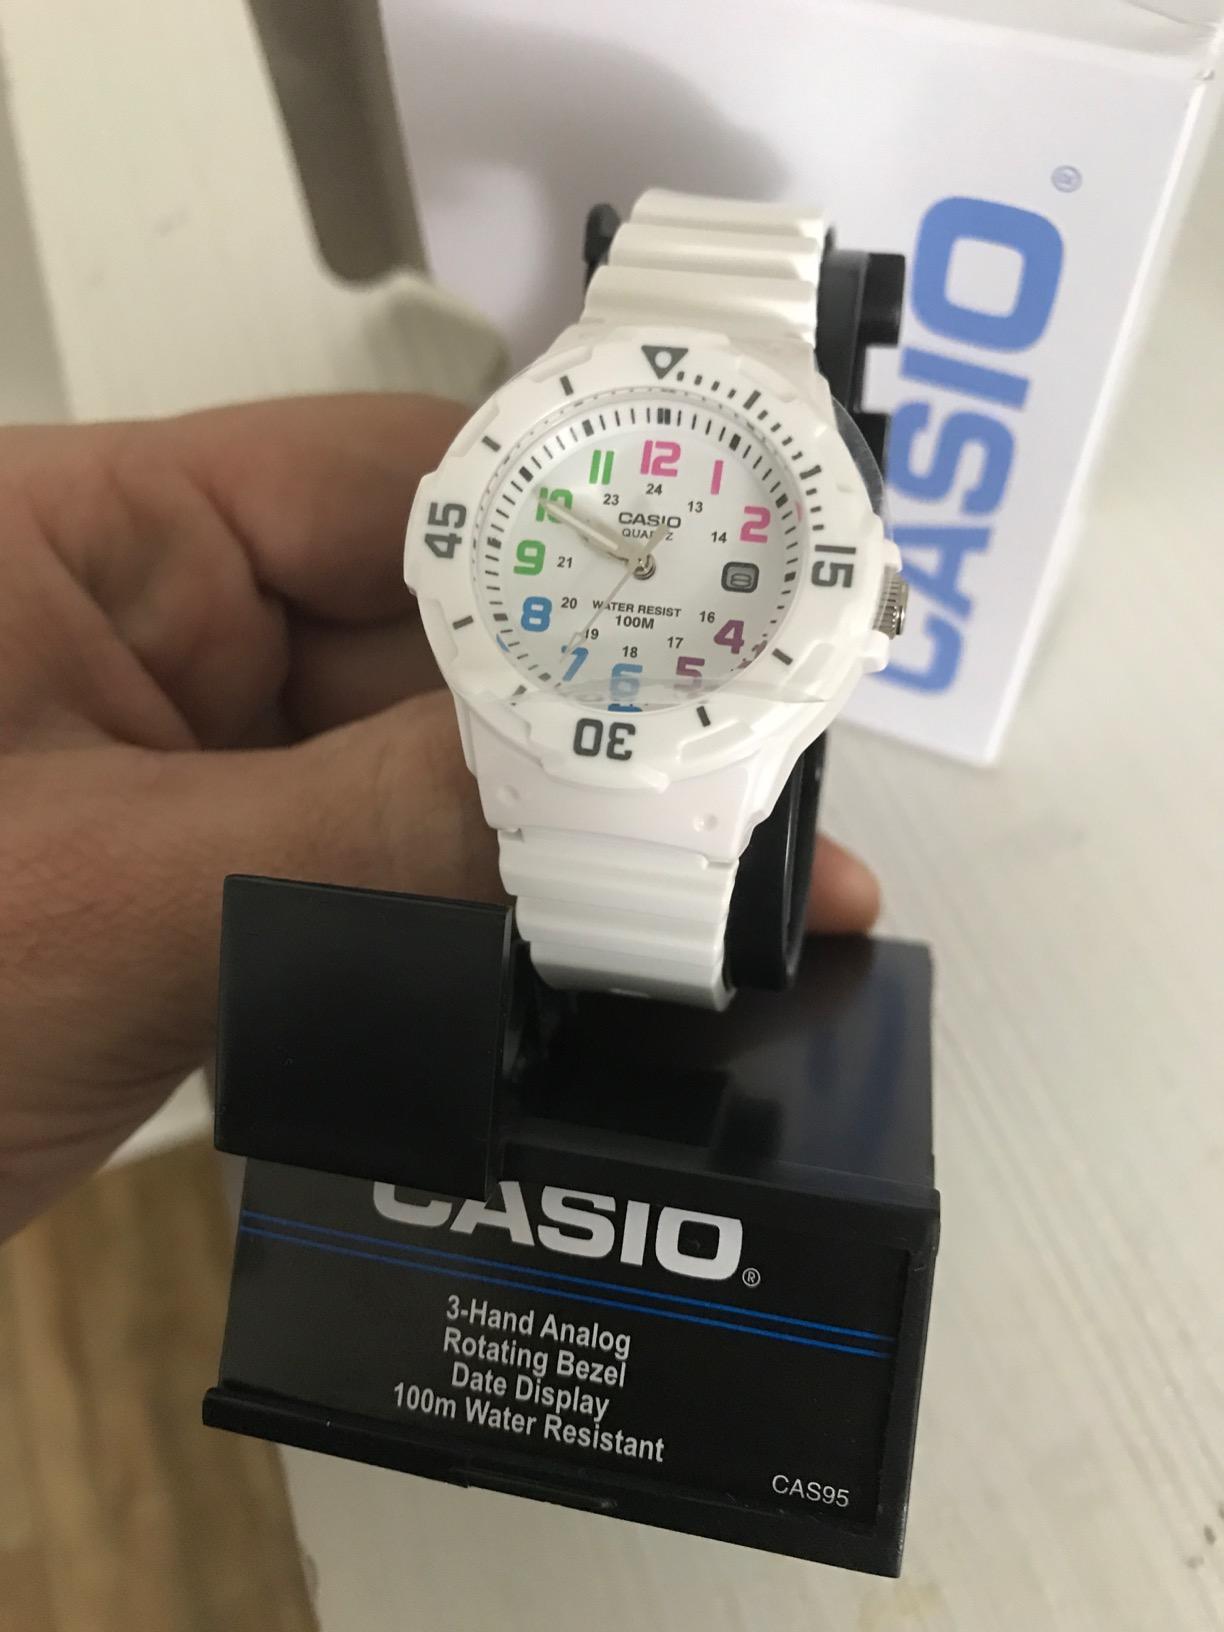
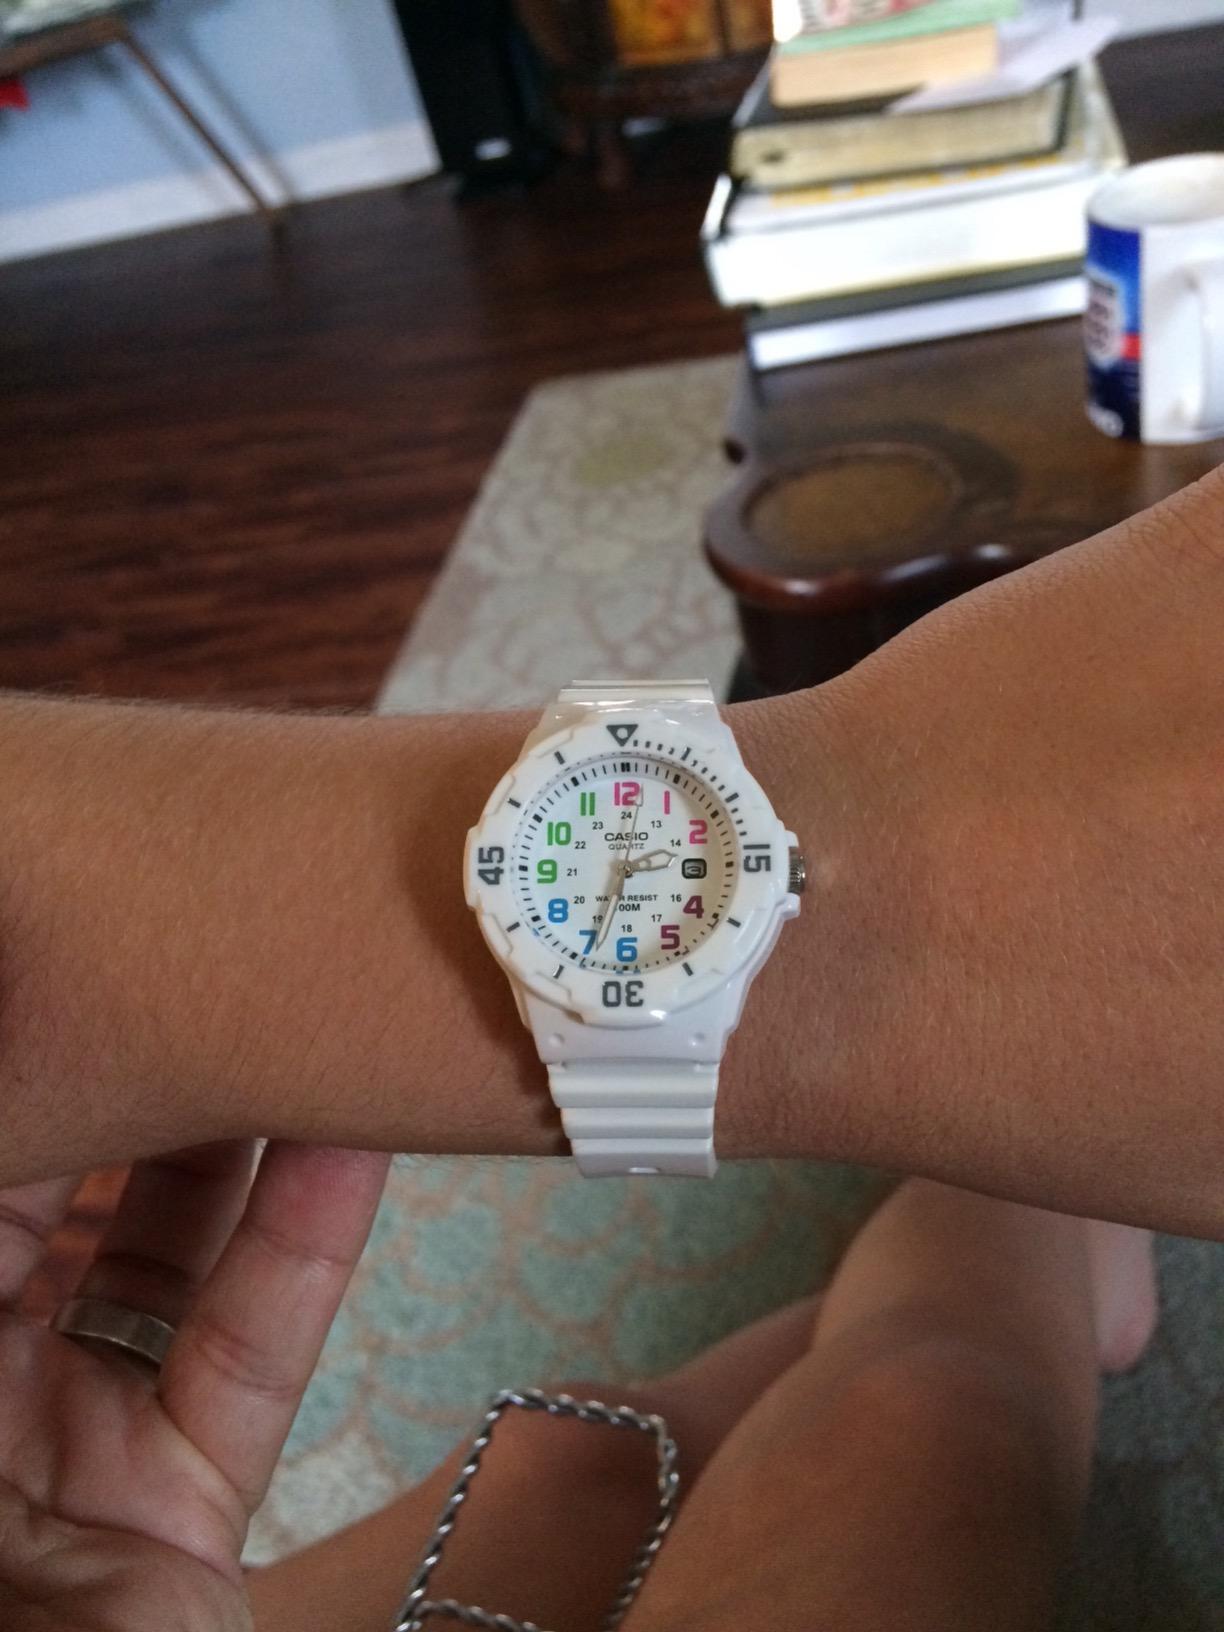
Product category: accessories_watch
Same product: yes